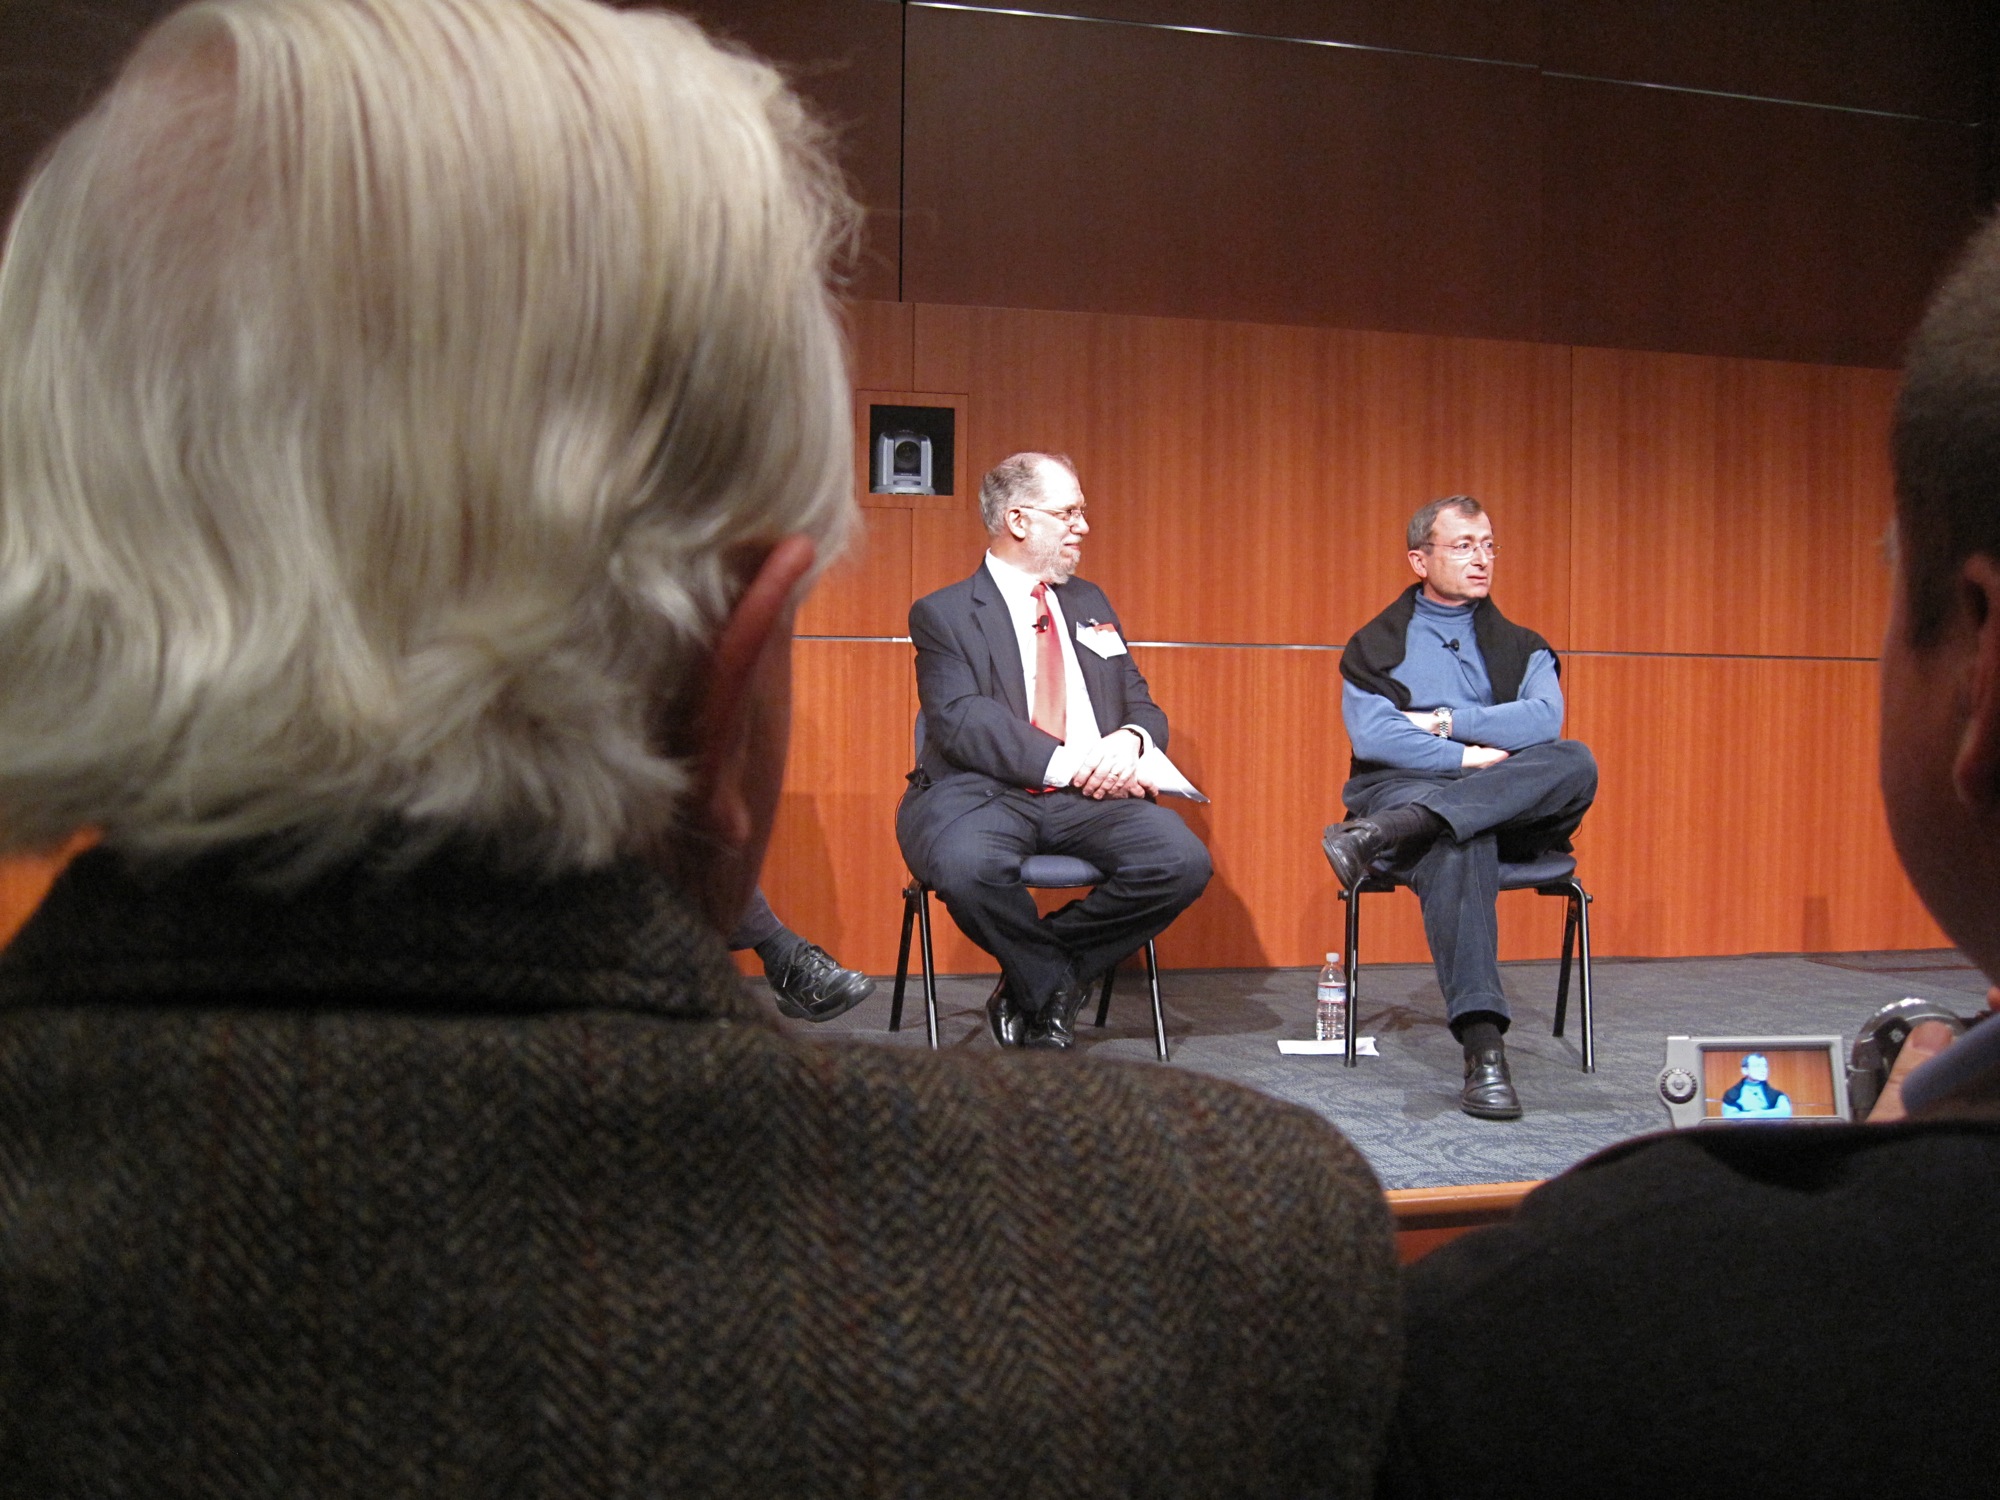
singing, engelbart